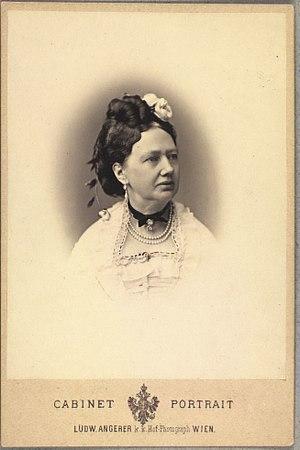
La princesse Marie-Louise Charlotte de Hesse-Cassel, allemand : Marie Luise Charlotte, Prinzessin von Hessen-Kassel était un membre de la Maison de Hesse-Cassel à la naissance. Par son mariage avec Frédéric-Auguste d'Anhalt-Dessau, elle est devenue une princesse d'Anhalt-Dessau.